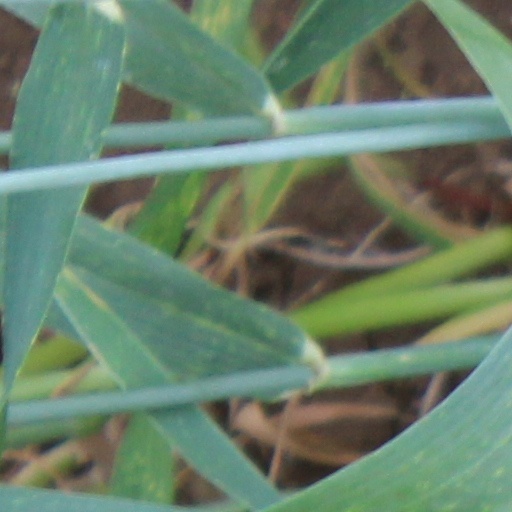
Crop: wheat